Nationality Rooms

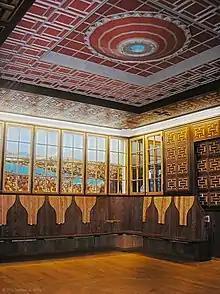
The Turkish Classroom

The Turkish Nationality Room was based on a baş odası, or main room, of a typical Turkish house or hayat with an outer gallery and a side iwan. The iwan is intended to be used as an entrance area similar to the royal pavilion, annexed to the Yeni Mosque in the Eminönü district of Istanbul, which was built in 1663 for the use of Sultan Mehmet IV. In the iwan of the Turkish Nationality Room, four ceramic panels, painted on clay tiles in Ankara, represent various cultures and points in Turkish history. The largest ceramic is a portrait of Mustafa Kemal Atatürk, the founder and first president of the Republic of Turkey, who is depicted instructing the nation on the Turkish alphabet adopted in 1928. Other panels depict Uighur princesses, who represent the importance of women in circa 9th-century Turkish culture, a reproduction of "Two merchants in conversation" by which signifies the appearance of realism in Turkish drawing around the 14th century; and a depiction of Suleiman the Magnificent at the circumcision ceremony of Şehzade Beyazıt and Şehzade Cihangir which represents the apex of Ottoman power and culture in the 16th century. The main room attempts to convey the theme of democracy with its seating distributed around the perimeter of the room which suggests that all occupants are equals. Hardwood seats mimic divan-style seating found in a typical baş odası with back panels that function as writing tablets which when retracted form a "parted curtain" motif, a common shape used for household wall niches. The room's ceiling, modeled after the Emirhocazade Ahmet Bey summer house in Safranbolu, is a combination of traditional çitakâri and kündekâri carpentry art that creates intricate geometric patterns using small pieces of wood attached without metal fasteners or glue. Clear glass windows along one wall frame a painted mural depicting a panoramic view of Istanbul which is feature similar to that seen in the mirrored room of the Topkapi Palace. The stained glass windows depict a tulip shape which served as a symbol of the Ottomans in the 18th century. Display cases contain historic examples of Turkish calligraphy, ceramics, jewelry, miniatures and textiles as well as an evil eye. The entrance symbol above the exterior door depicts the current flag of Turkey, adopted in 1936.